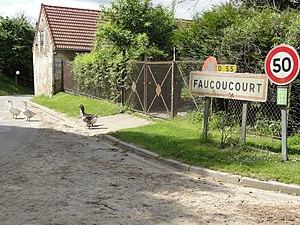
Faucoucourt, autrefois appelé Foucaucourt et Feucoucourt, est une ancienne commune française, située dans le département de l'Aisne, en région Hauts-de-France.